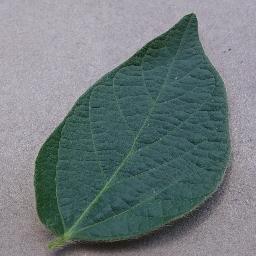
Label: Soybean___healthy